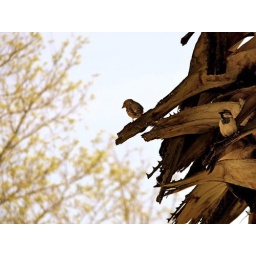
Birds sitting on a palm tree in Turkey